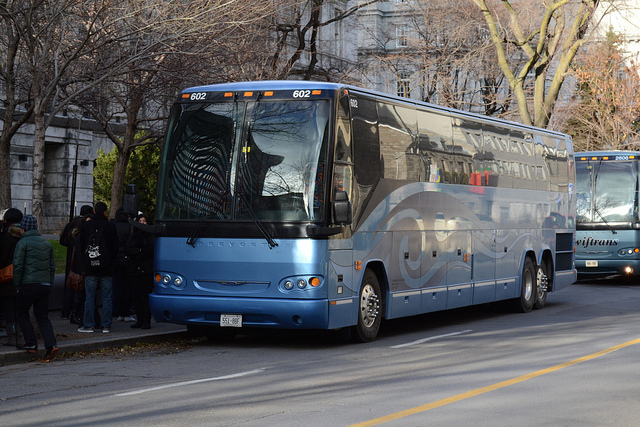
A bus parked out in front of a building picking people up for a trip.

A blue bus is parked near a curb and a small crowd of people.

A bus parked along the side of the road picking up passengers.

a public transit bus on a city street